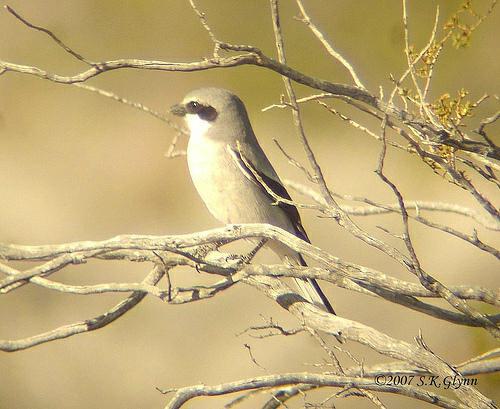
A photo of a loggerhead shrike